Greenport, Suffolk County, New York

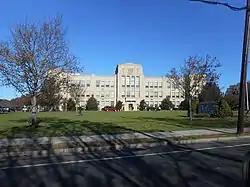
Greenport High School on NY 25 (Front Street).

The Greenport Union Free School District provides public education for all of the village.